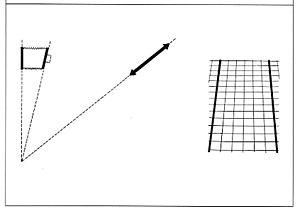
Bascule du corps avant: perspective normale
Une chambre photographique, aussi parfois appelée « chambre technique de grand format », est un appareil photographique utilisant à l'origine un film négatif sur plaques de verre, et maintenant un plan film ou un dos numérique de grand format.